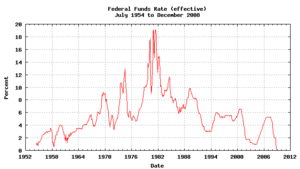
Le taux d'intérêt d'un prêt ou d'un emprunt fixe la rémunération du capital prêté versé par l'emprunteur au prêteur. Le taux et les modalités de versement de cette rémunération sont fixés lors de la conclusion du contrat de prêt. Ce pourcentage tient compte de la durée du prêt, de la nature des risques encourus et des garanties offertes par le prêteur. L'usage de taux d'intérêt s'applique dans de multiples domaines : depuis les instruments financiers jusqu'aux produits d'épargne, en passant par les obligations, etc.
Aux États-Unis, les Federal funds sont les fonds déposés par les banques commerciales et autres institutions financières ayant des exigences de réserves obligatoires auprès des Réserves fédérales régionales, y compris les fonds en excès de ces réserves obligatoires.
Sont listés dans cette chronologie des faits économiques des évènements importants de l'histoire économique.
Un marché financier est un marché sur lequel des personnes, des sociétés privées et des institutions publiques peuvent négocier des titres financiers, matières premières et autres actifs, à des prix qui reflètent l'offre et la demande. Les titres comprennent des actions et des obligations, ainsi que des produits de base, notamment des métaux précieux ou des produits de base agricoles.
Le dollar des États-Unis ou dollar américain ou dollar US ou USD est la monnaie nationale des États-Unis et de ses territoires d'outre-mer ; c'est aussi celle de l'Équateur, du Zimbabwe, des États fédérés de Micronésie, des Îles Marshall, des Palaos, du Panama, du Salvador, du Timor oriental, des Îles Turques-et-Caïques, des Îles Vierges britanniques et des Îles BES. Il est divisé en 100 cents.